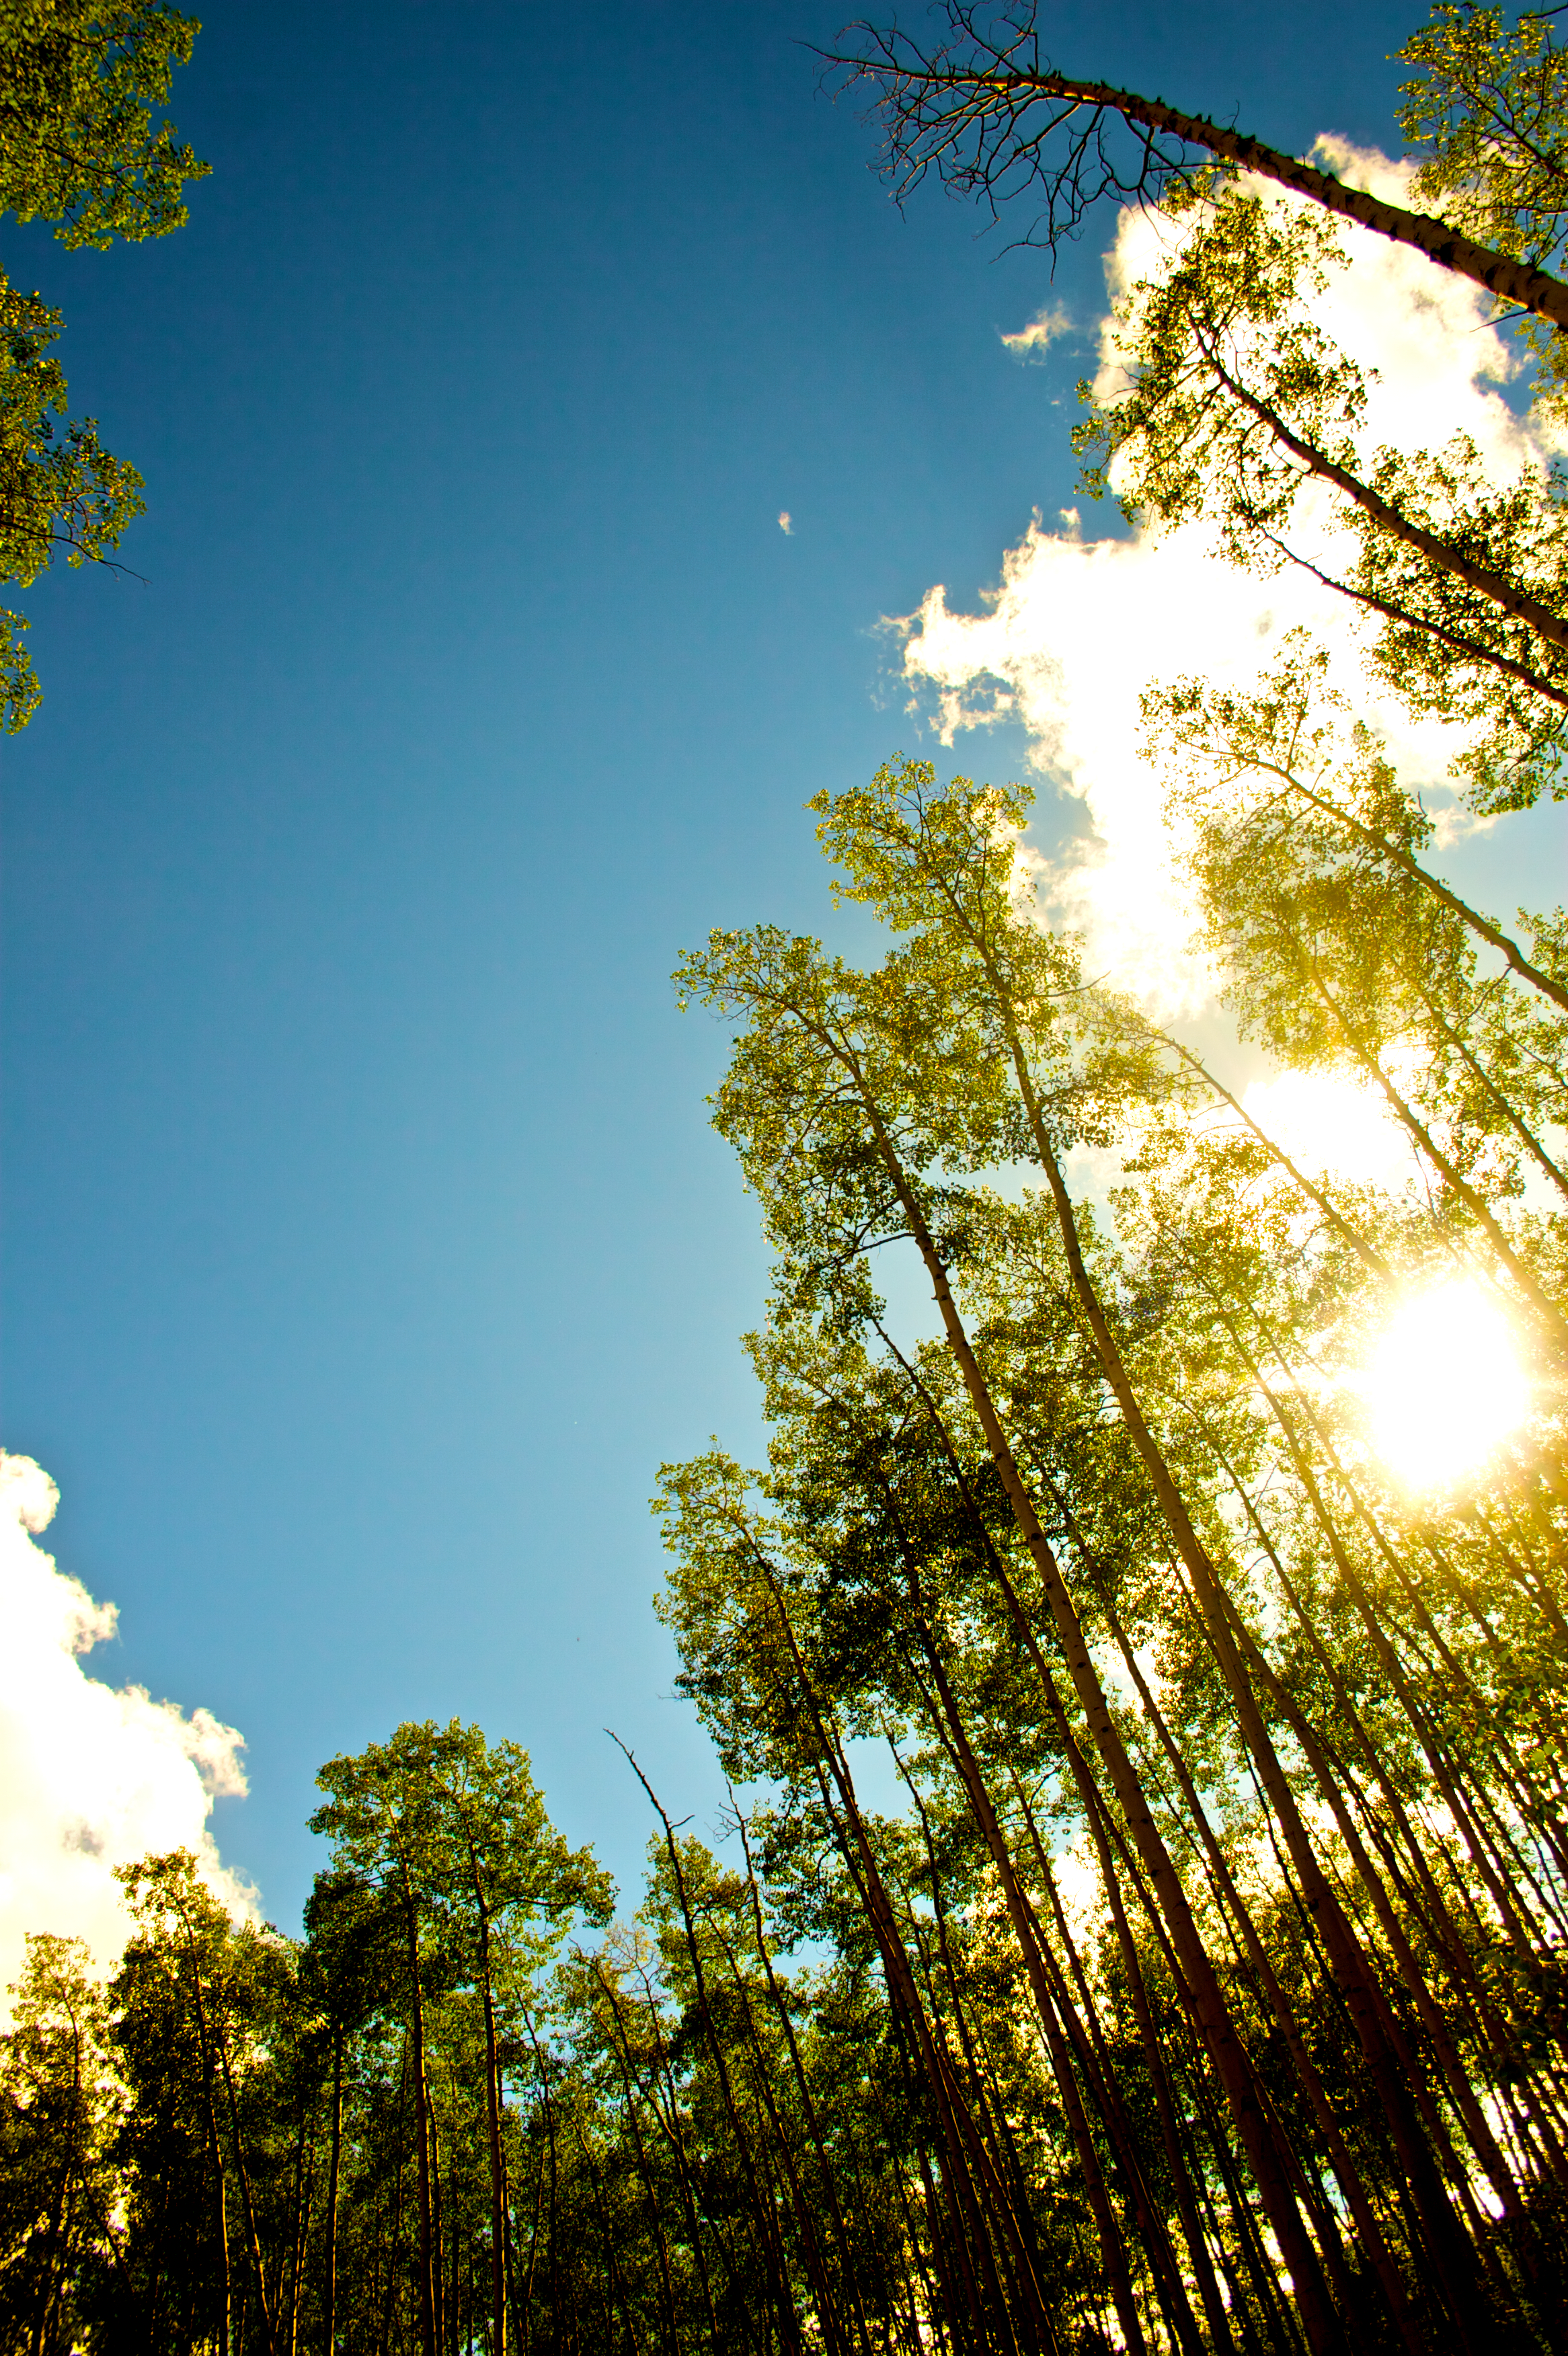
tree, nature, forest, grass, branch, light, cloud, plant, sky, sun, sunset, sunlight, morning, leaf, flower, atmosphere, evening, reflection, slope, autumn, trees, colorado, mountains, western, vista, aspens, buena, woody plant